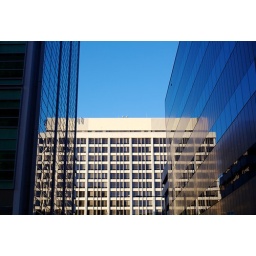
A building reflected in office blocks in Canberra, Australia.